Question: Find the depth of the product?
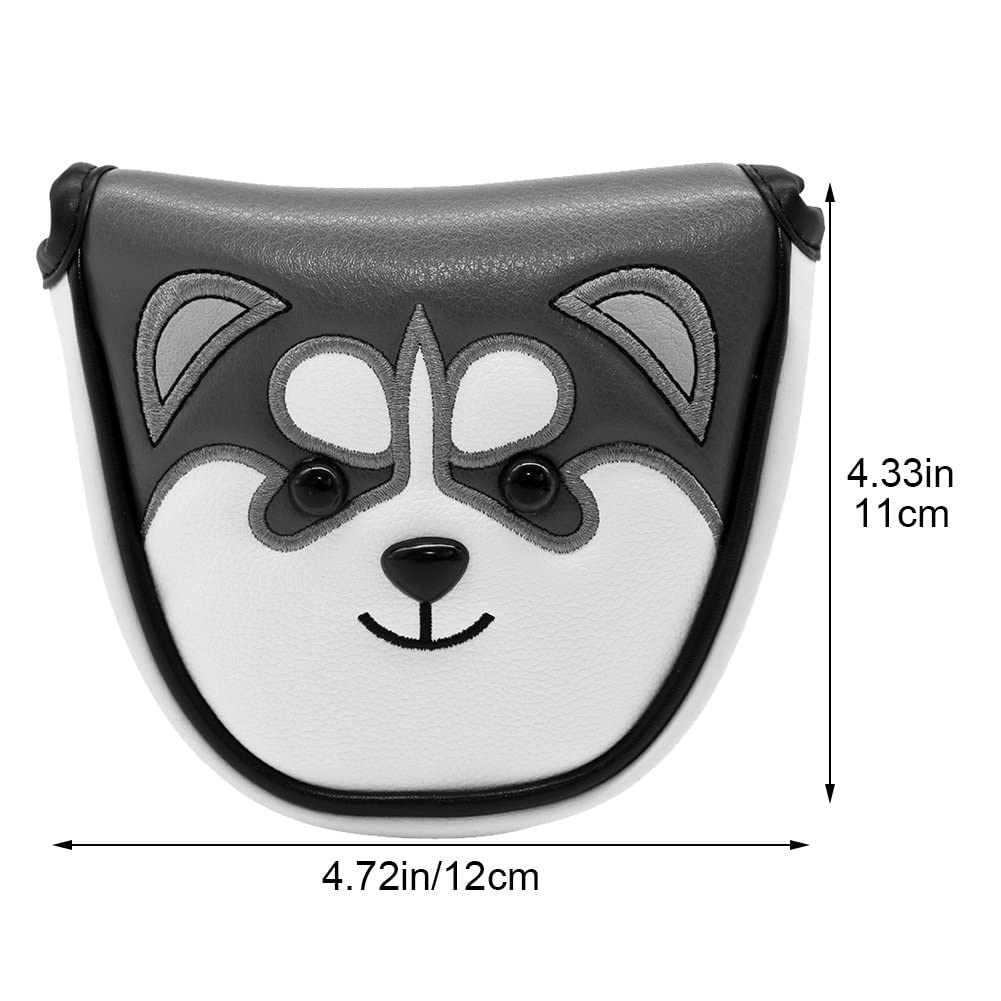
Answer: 11.0 centimetre